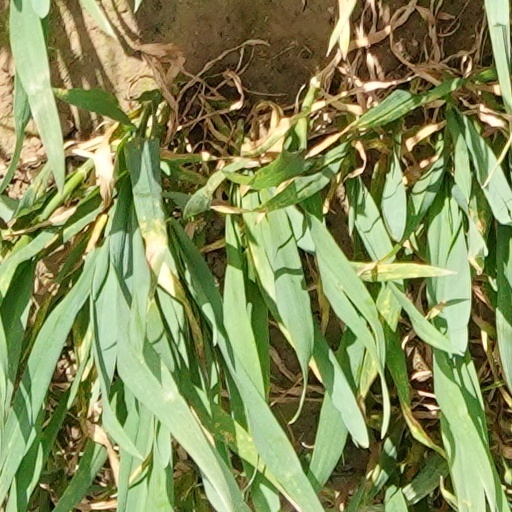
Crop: wheat